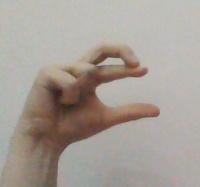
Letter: thal